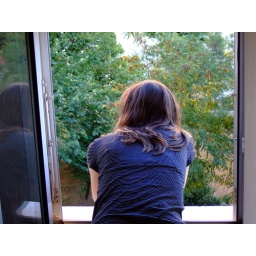
watching the street in front of the building